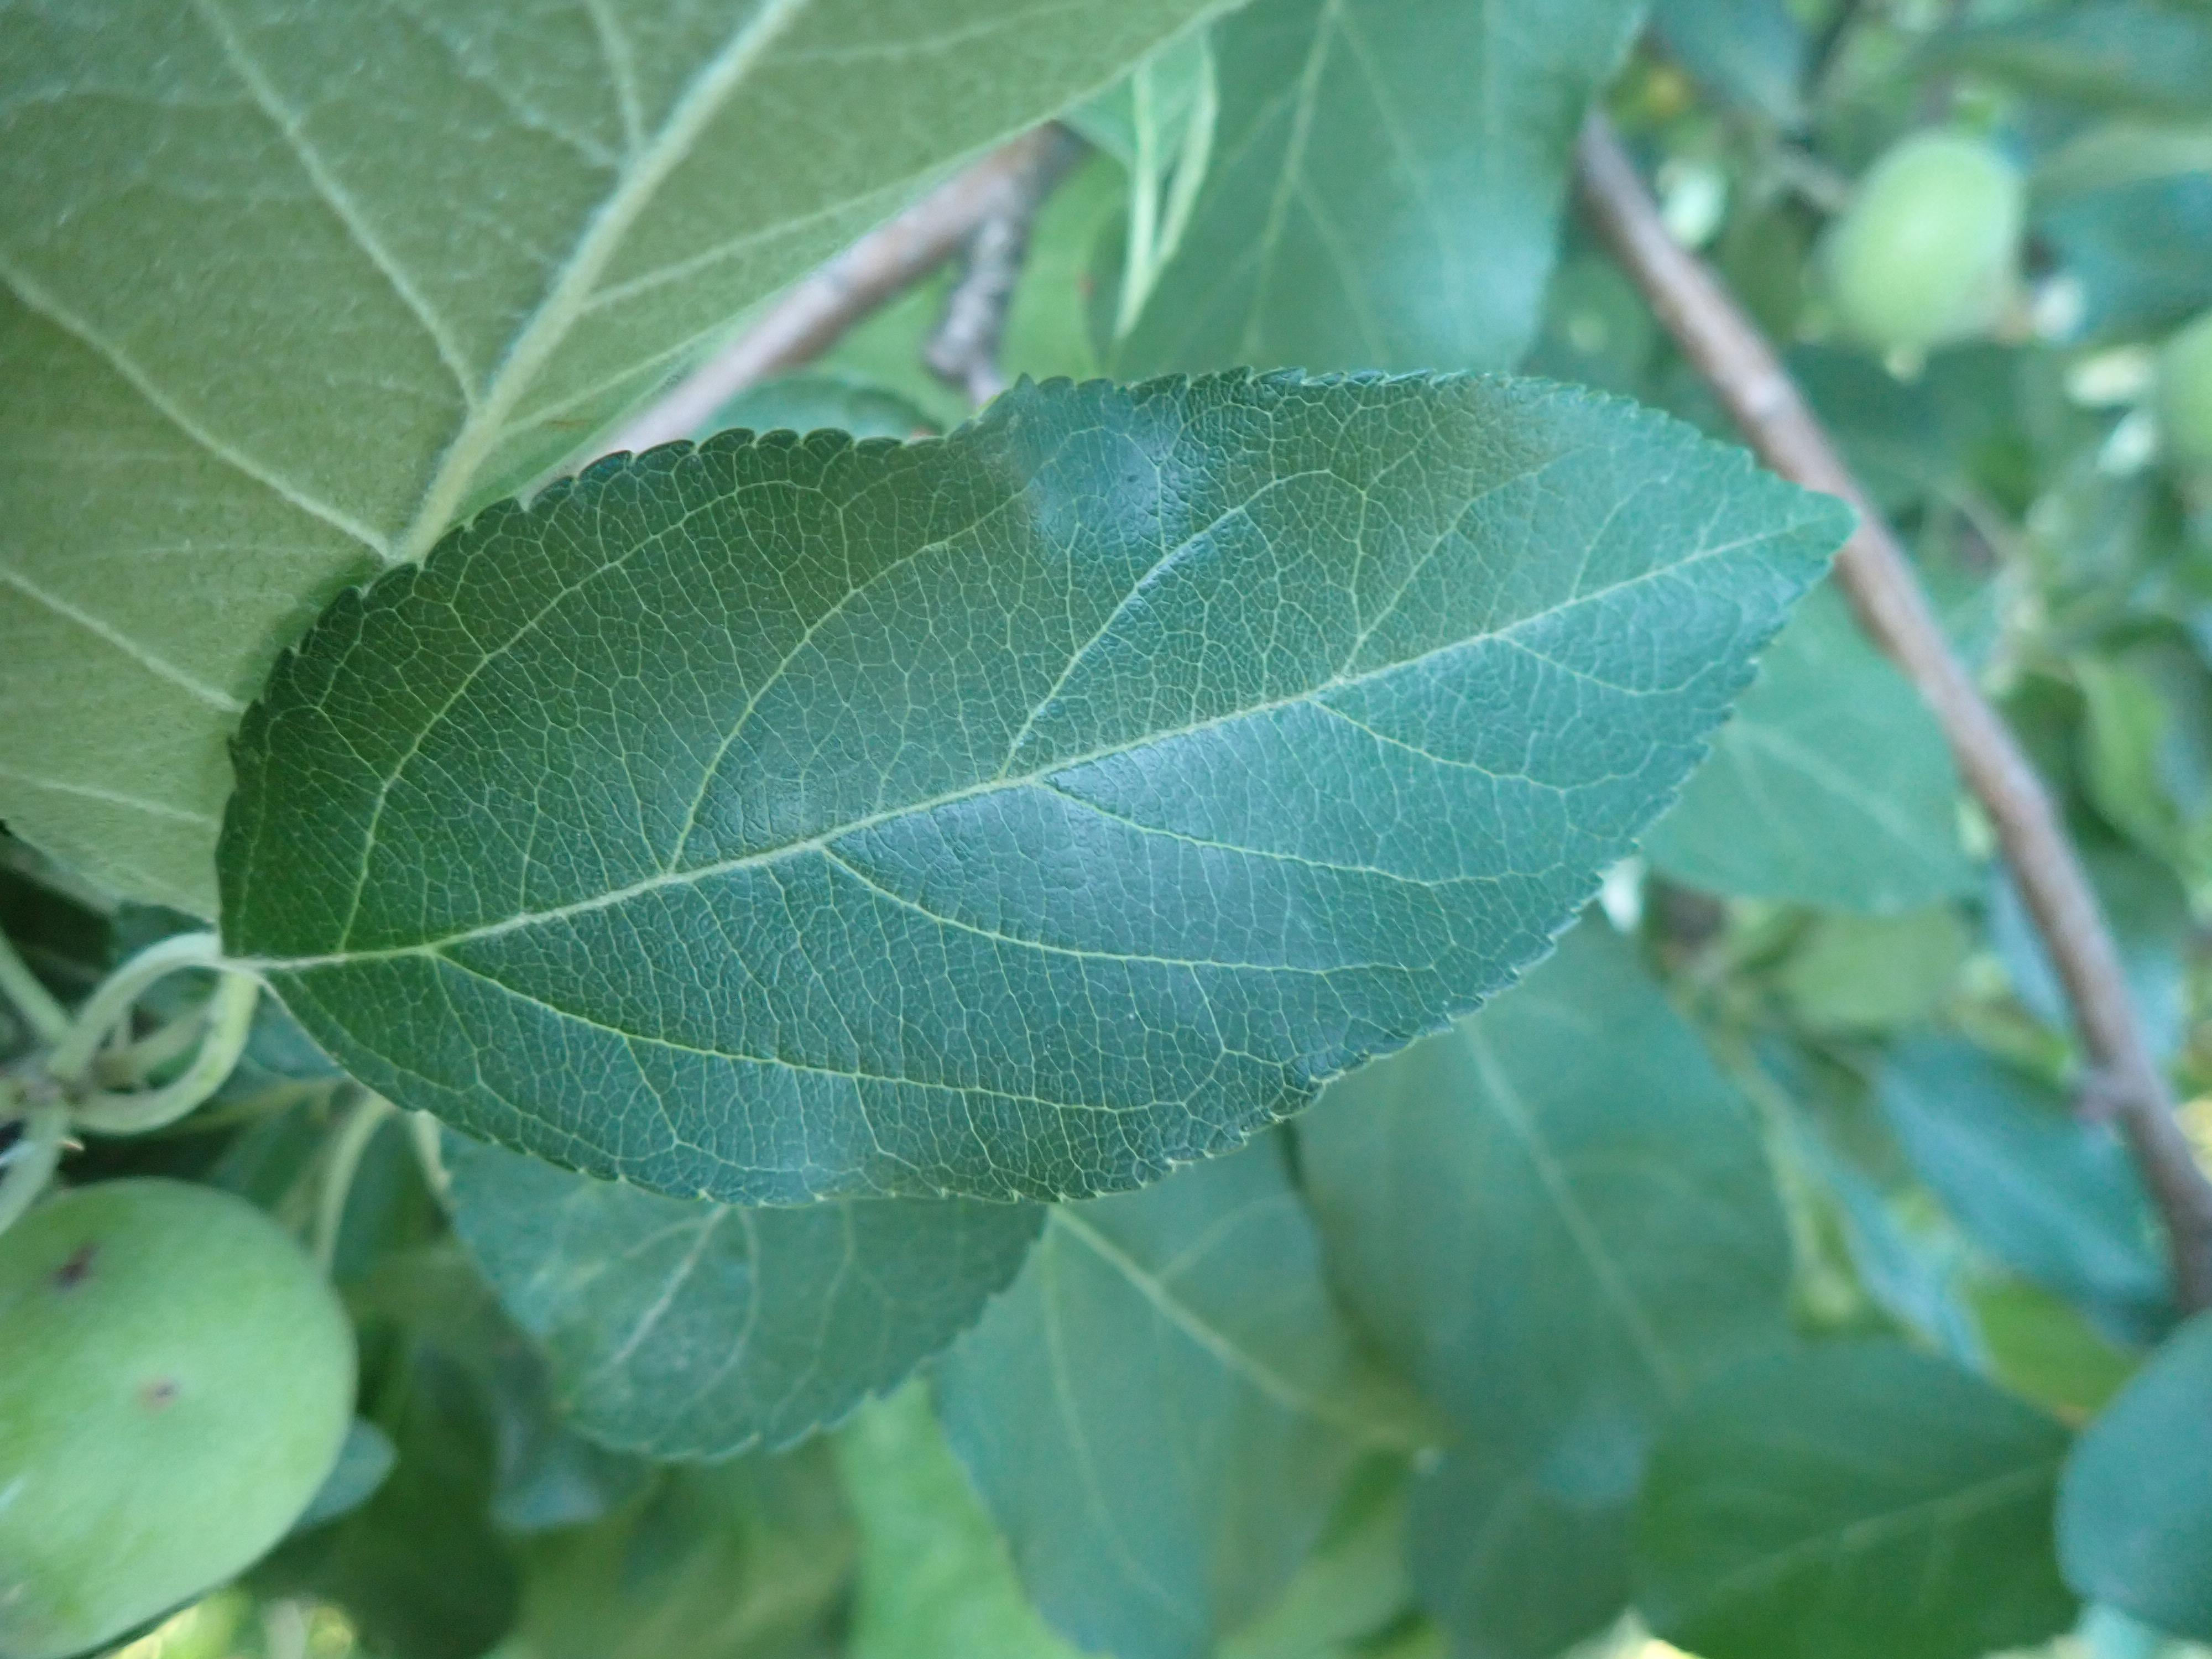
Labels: healthy